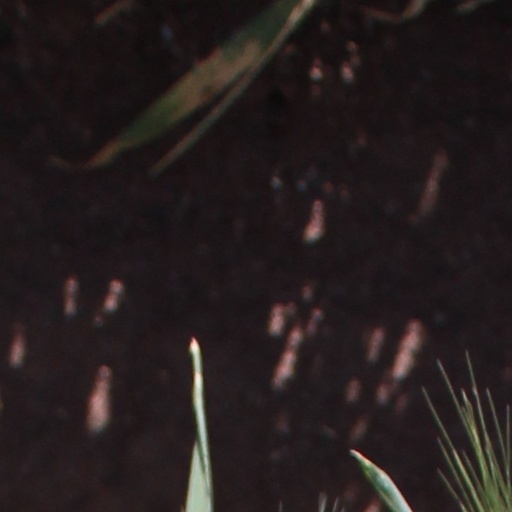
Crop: wheat